2009 Kobalt Tools 500

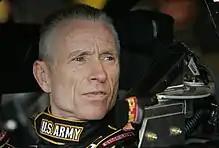
Mark Martin "(pictured in 2007)" had the 42nd pole position of his career.

Forty-seven drivers attempted to qualify on Friday evening, according to NASCAR's qualifying procedure forty-three were allowed to race. Each driver ran two laps, with the starting order determined by the competitor's fastest times. Martin took his first pole position since the 2001 Pontiac Excitement 400, and the 42nd of his career, with a time of 29.640 seconds. He was joined on the grid's front row by Kurt Busch whose best lap was 0.108 seconds behind because of his slower corner entry speed. Jamie McMurray was the highest-placed Ford driver in third. Montoya qualified fourth after a minor loss of car control leaving turn four, Biffle took fifth, and Denny Hamlin sixth. Jimmie Johnson, Joe Nemechek (the fastest driver to qualify on merit outside the top 35), Kyle Busch, and Harvick completed the top ten starters. The four drivers who did not qualify were Todd Bodine, Scott Riggs, Jeremy Mayfield, and Geoff Bodine. Tony Raines withdrew prior to qualifying. Martin said afterward, "I feel like a rookie, I really, really do. I'm still shaking. I thought I ran out of talent in turn four. There was no possible way to hold my foot on the floor and not hit the wall, back end first, in turn four. But that was really fun. I live to scare myself like that."